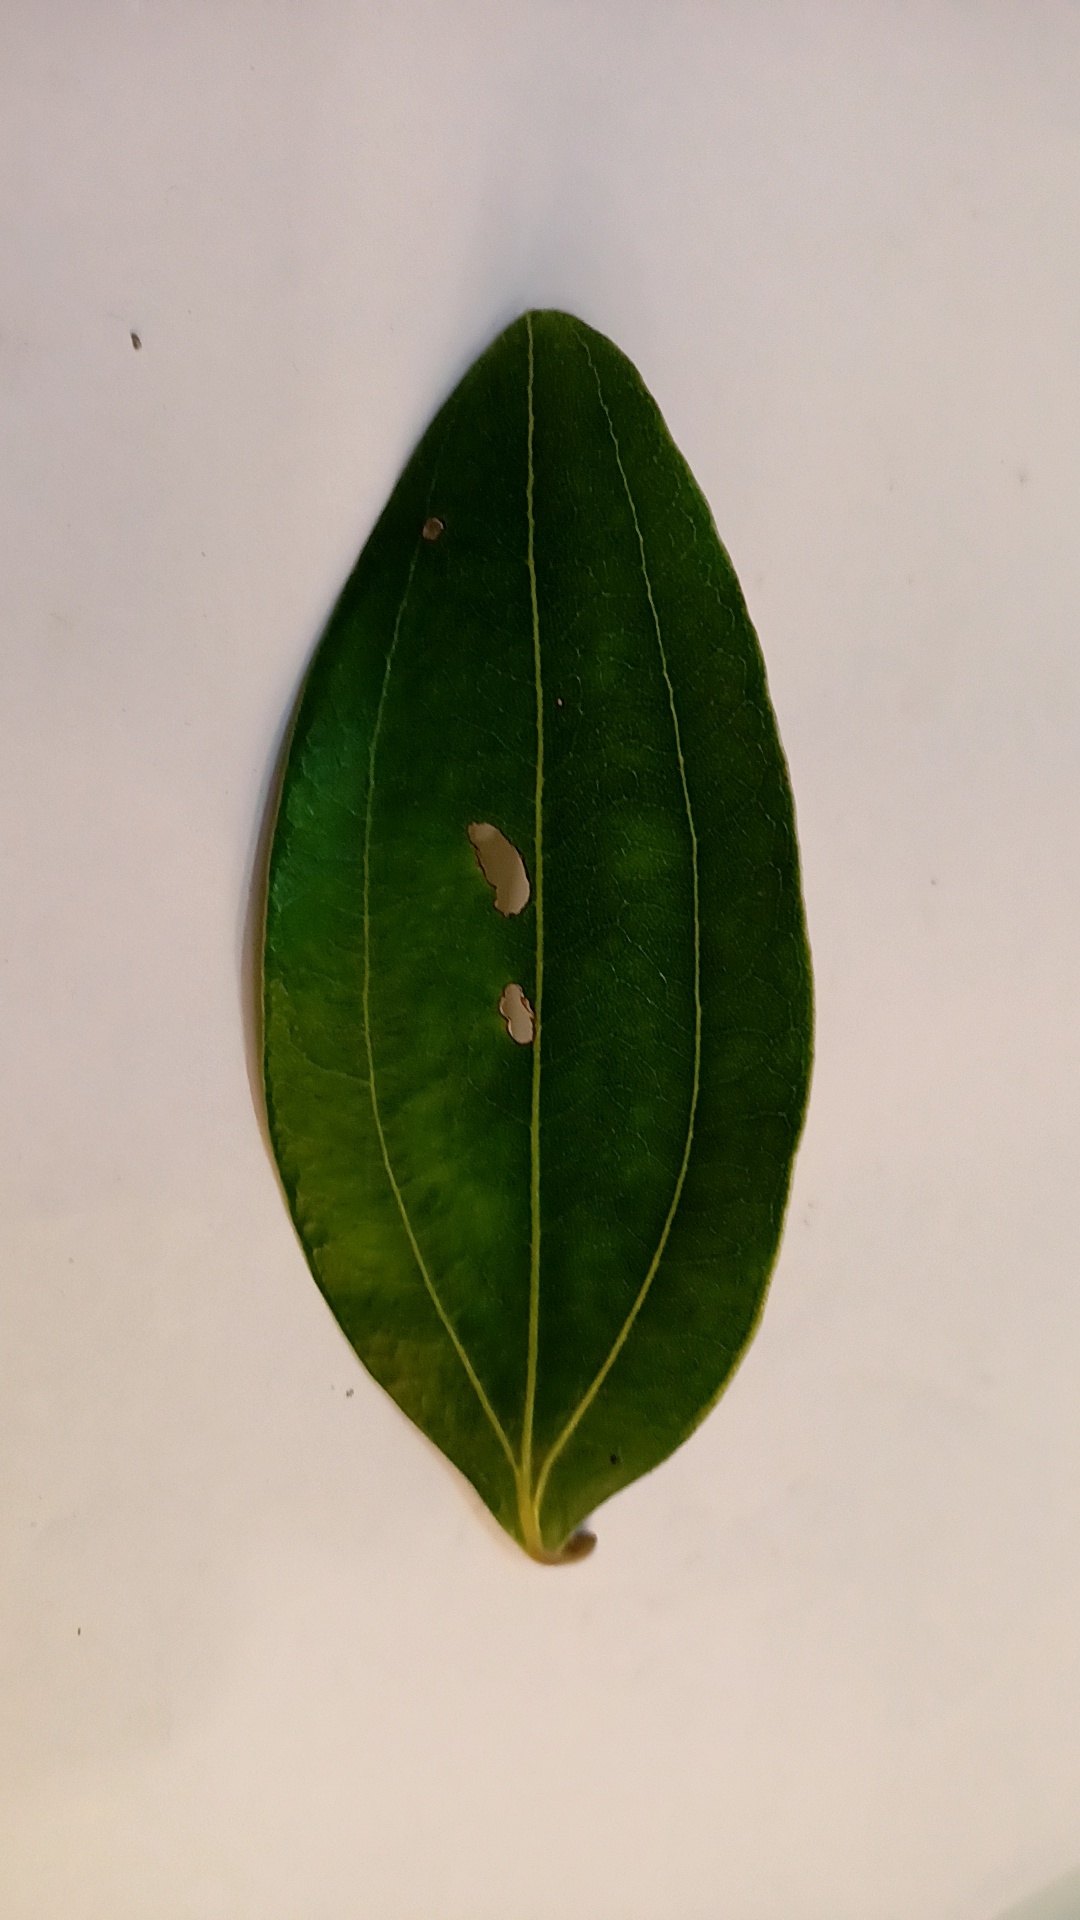
Label: Disease